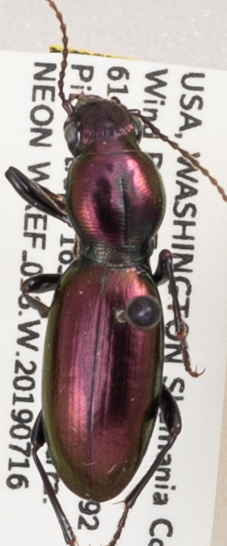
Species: Zacotus matthewsii
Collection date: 2019-07-16
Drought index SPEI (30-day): -0.138
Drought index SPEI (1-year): -1.834
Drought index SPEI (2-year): -2.09